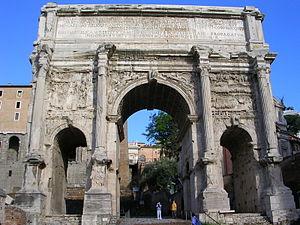
L'architecture romaine est l'art de concevoir des espaces et de bâtir des édifices qui se développe durant la Rome antique, du Vᵉ siècle av. J.-C. au IVᵉ siècle apr. J.-C. Elle adopte certains aspects de l'architecture de la Grèce antique de façons directe et indirecte à travers les contacts avec la Grande-Grèce et par l'utilisation des techniques de l'architecture étrusque qui trouve elle-même son origine dans l'architecture grecque. On retrouve ainsi dans les monuments romains l'esthétisme des bâtiments grecs avec l'utilisation des ordres architecturaux et du marbre qui se mélange aux techniques héritées des étrusques, comme leur savoir-faire en matière d'ingénierie hydraulique.